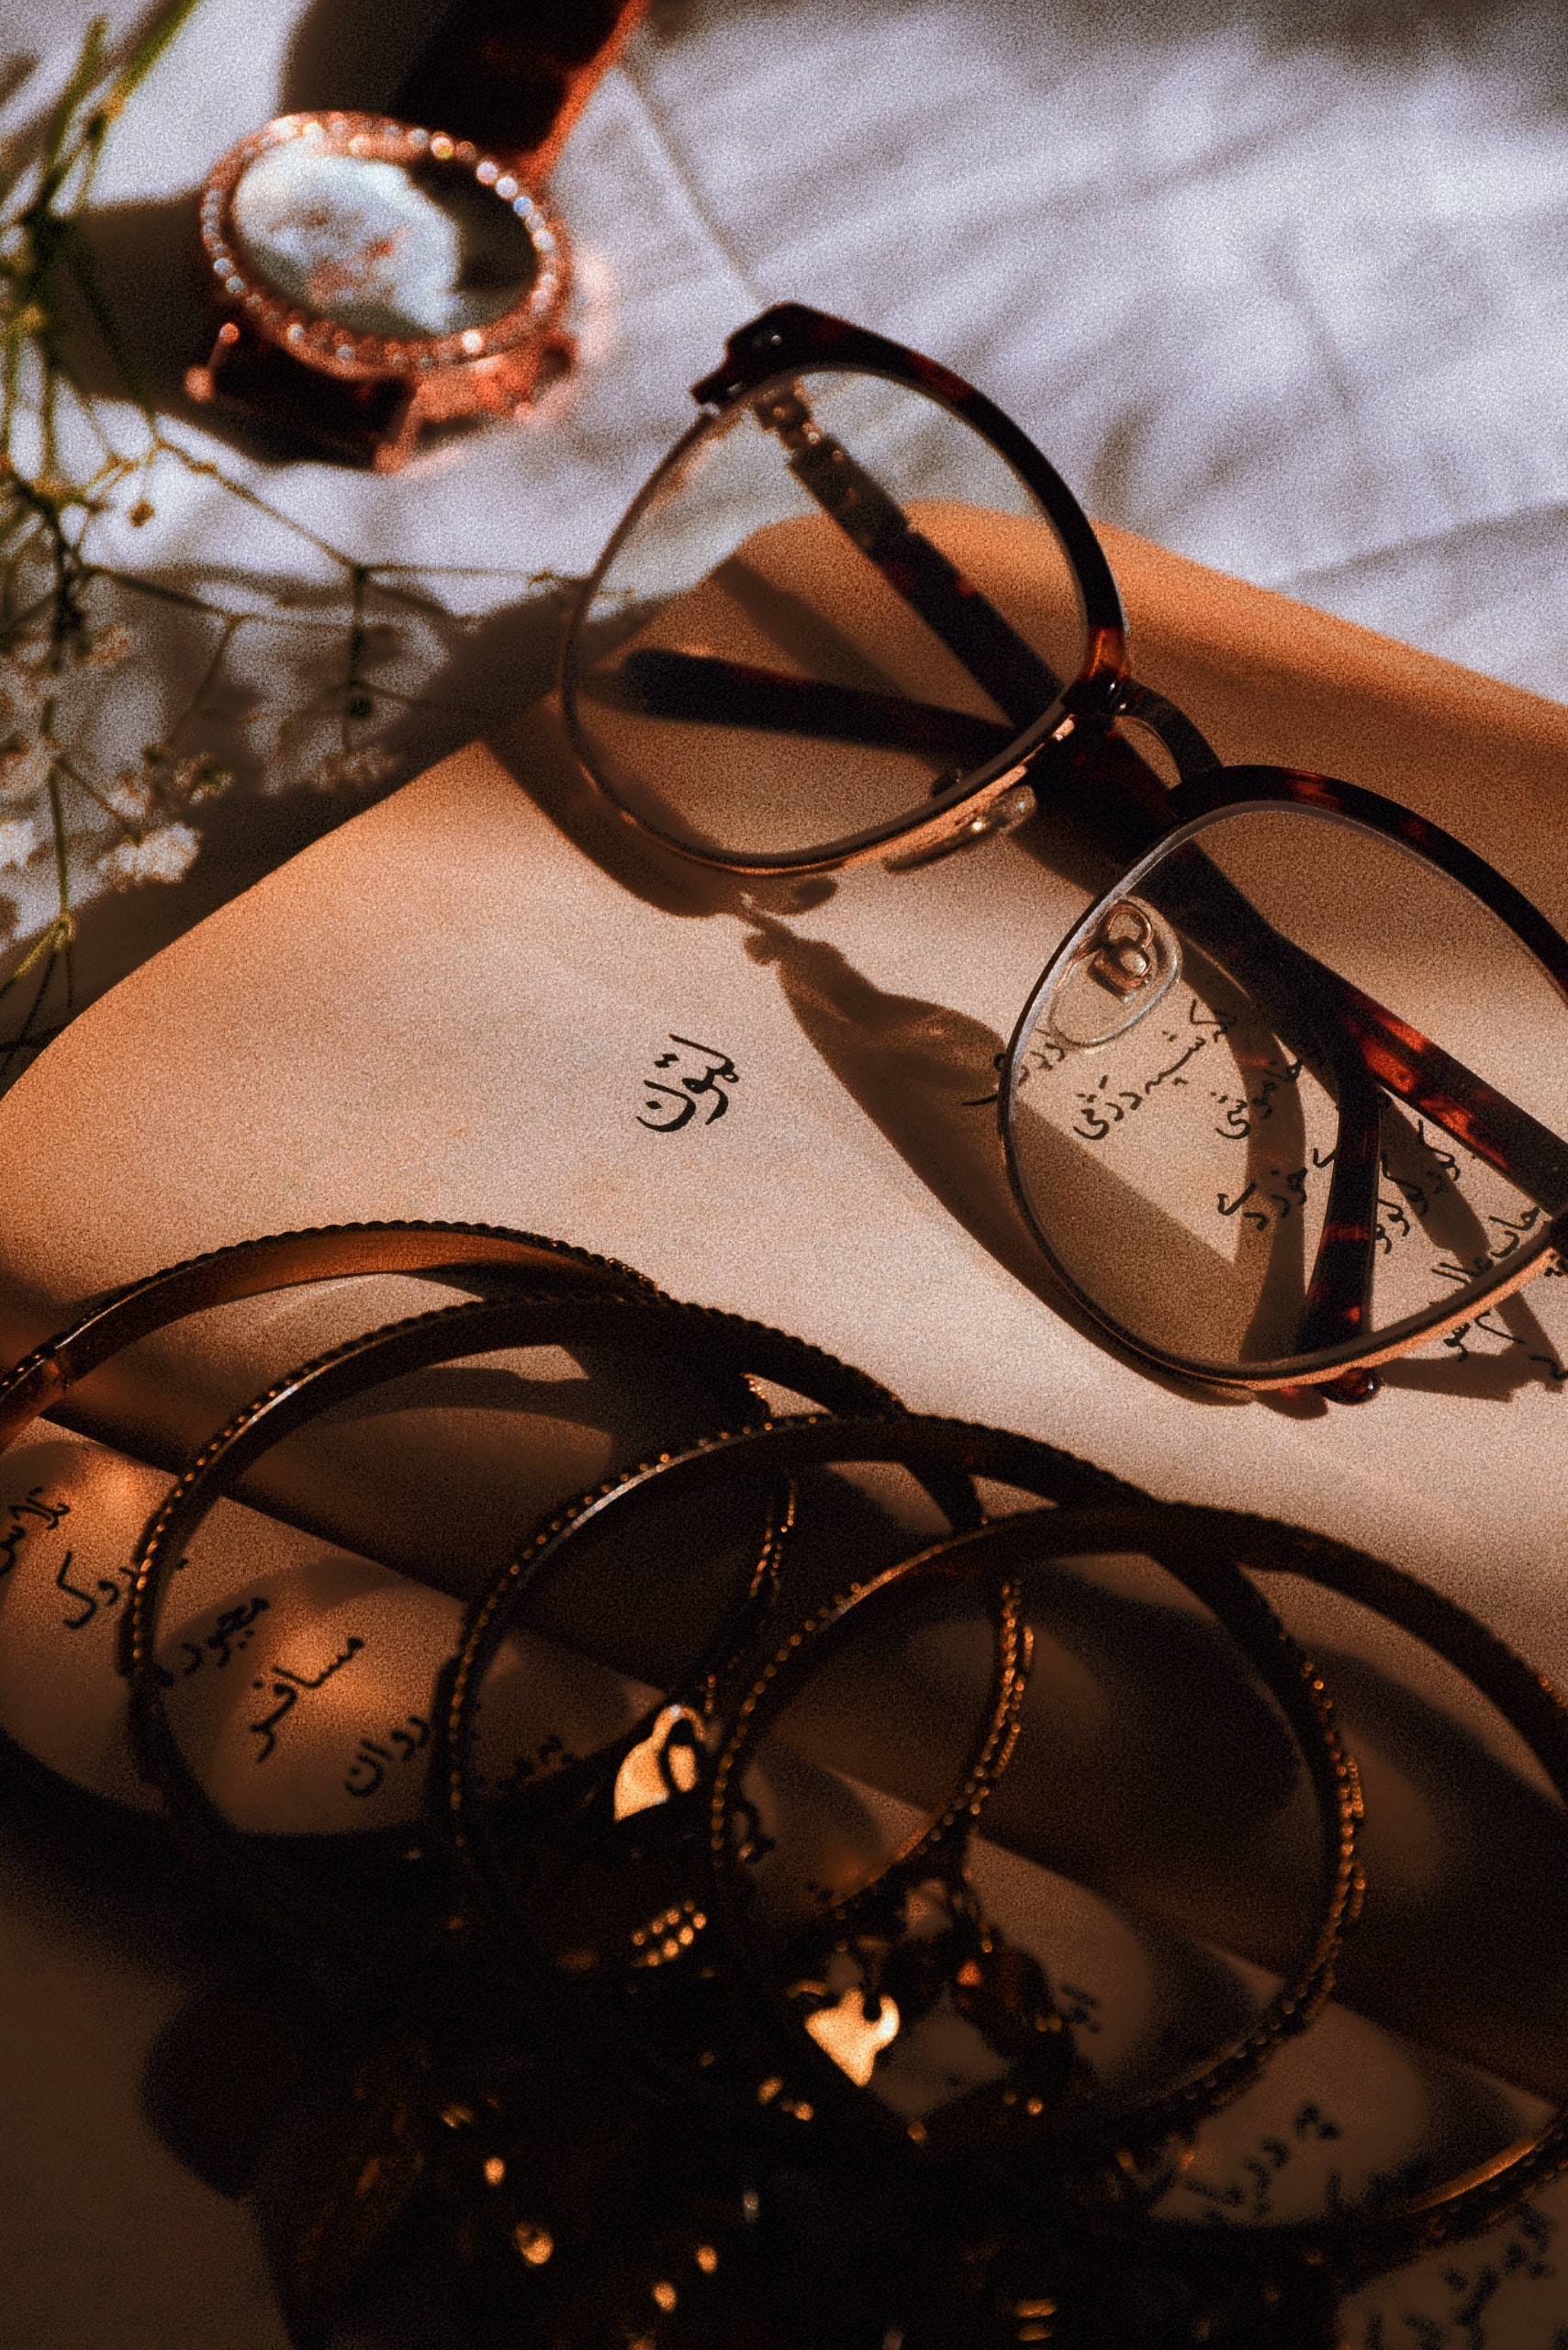
glasses, vision care, eyewear, Eye glass accessory, Material property, Tints and shades, personal protective equipment, event, Transparent material, goggles, twig, glass, fashion accessory, ornament, reflection, carmine, still life photography, circle, still life, jewellery, sunglasses, shadow, sandal, christmas decoration, pattern, fashion design, macro photography, metal, font, bag